The Heart of Thomas

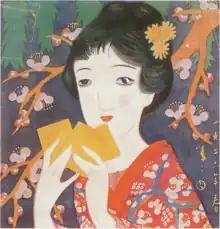
"" (lyrical pictures), as in this illustration by Yumeji Takehisa, influenced the visual style of "The Heart of Thomas".

In "The Heart of Thomas", Hagio develops important aspects of the principles of visual composition that have come to define the distinctive aesthetic of "shōjo" manga. While these principles are not the work of Hagio alone, and instead took shape by degrees through the contributions of many artists beginning in the 1950s, Hagio develops this aesthetic in part by borrowing features from illustrations in pre-World War II Japanese girls' magazines. She references "" (lyrical pictures) in particular, a category of illustration which sought to create a mood of sad longing while also scrupulously depicting current trends in fashion. Both "jojōga" and these "shōjo" visual principles are directed towards a girls' culture, and seek to heighten an emotional response.